Alain Lestié

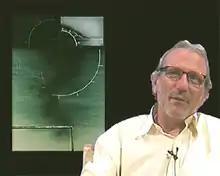
Portrait of Alain Lestié

Alain Lestié is a French painter and writer, born in Hossegor in 1944, who lives and works in Cannes and in Paris.